Battle of the Sexes (tennis)

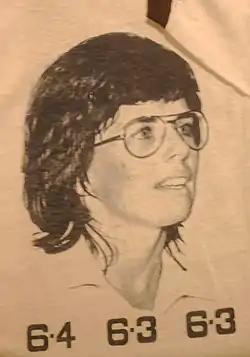
Portrait of Billie Jean King and the final match score over Bobby Riggs

King viewed the match as more than a publicity stunt, feeling that beating Riggs was important both for women's tennis and for the women's liberation movement as a whole. She said later, "I thought it would set us back 50 years if I didn't win that match. It would ruin the women's tour and affect all women's self-esteem." She believed that she had a destiny to work for sexual equality in sports.